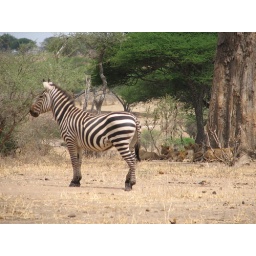
The zebra has yet to see the lions under the tree